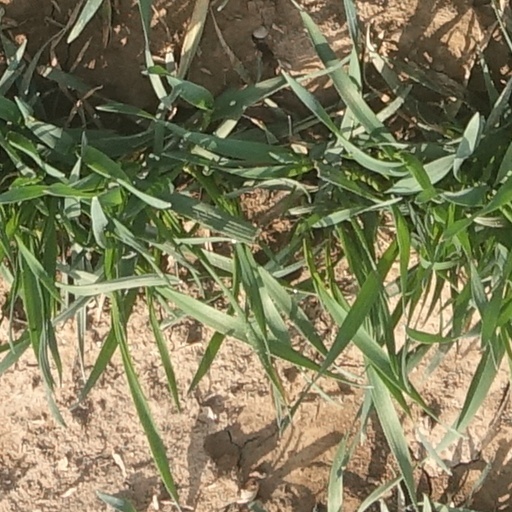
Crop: wheat